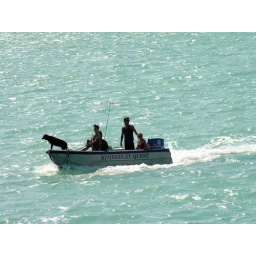
Family and dog in boat in Broome.